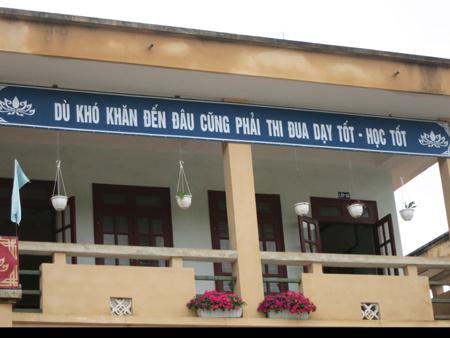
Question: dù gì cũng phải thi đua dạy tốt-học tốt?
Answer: dù khó khăn đến đâu